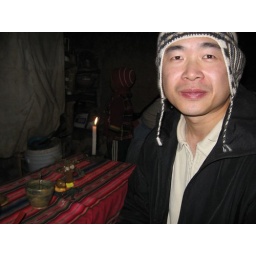
Little kitchen and eating area, all lit by a candle.